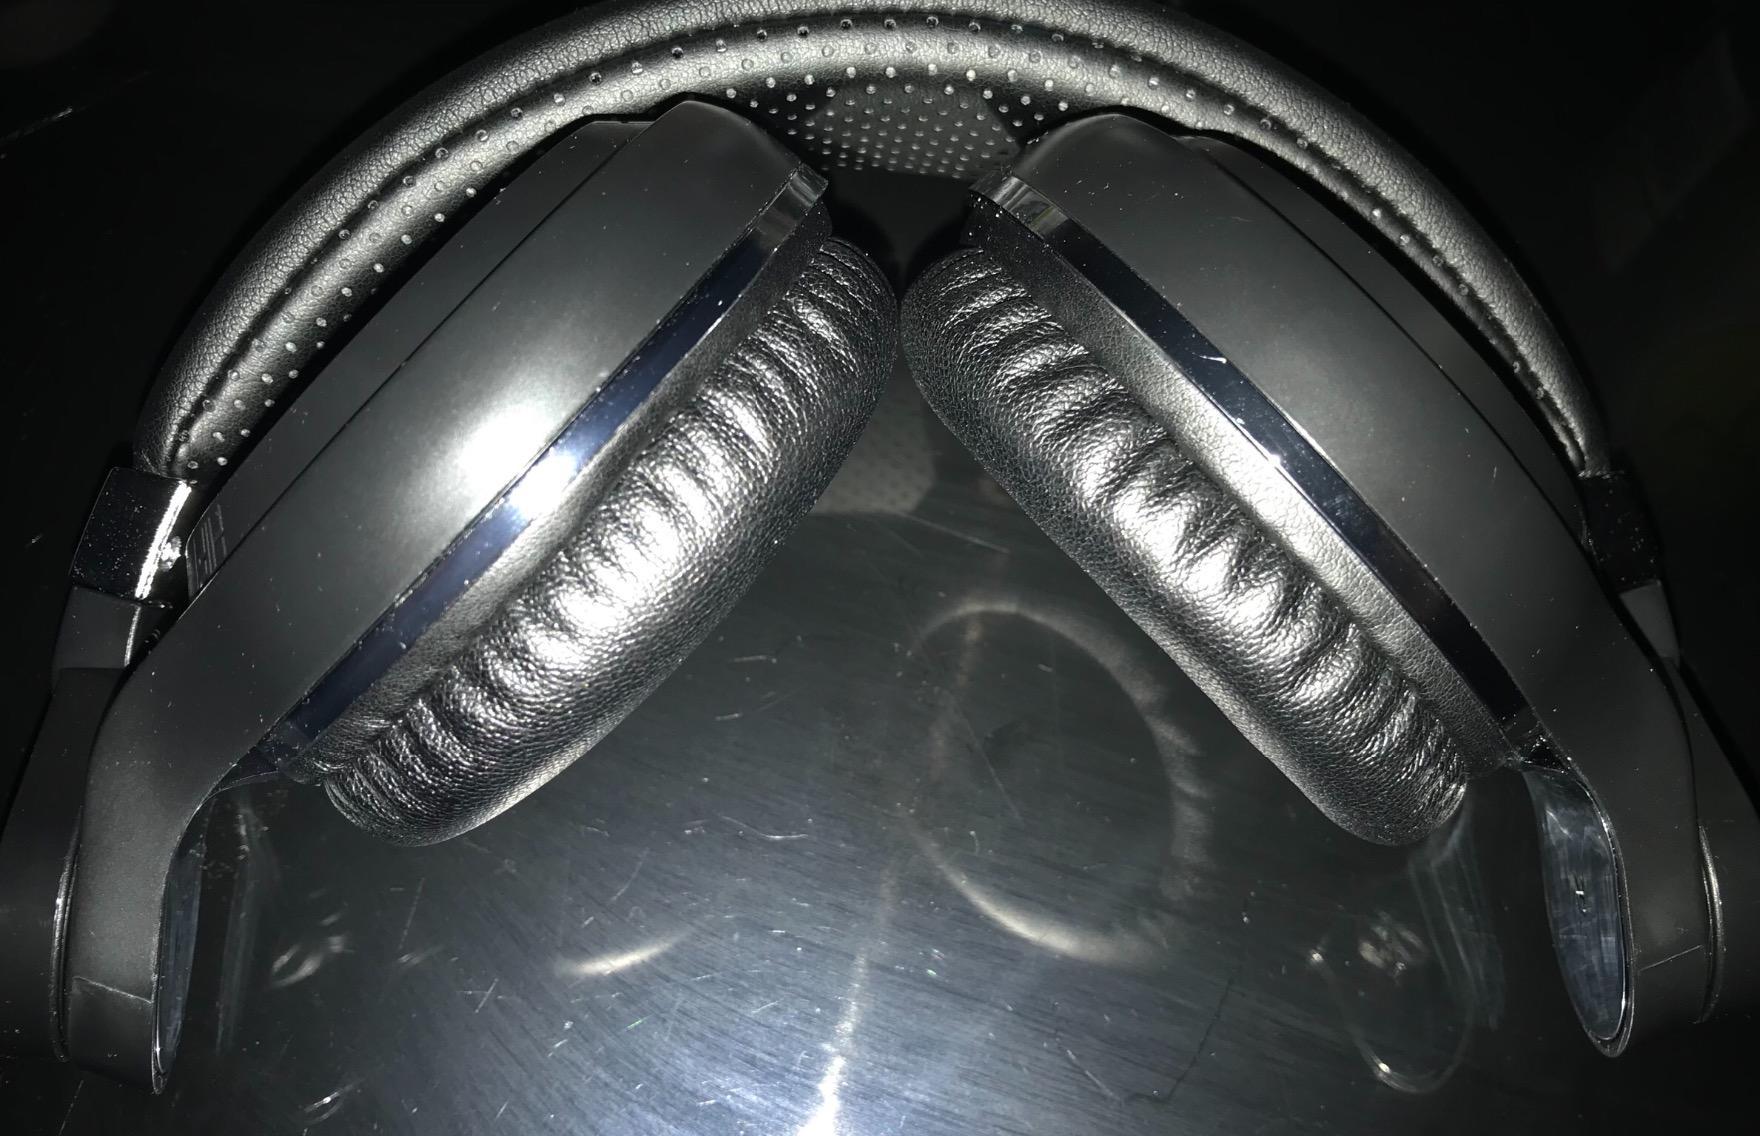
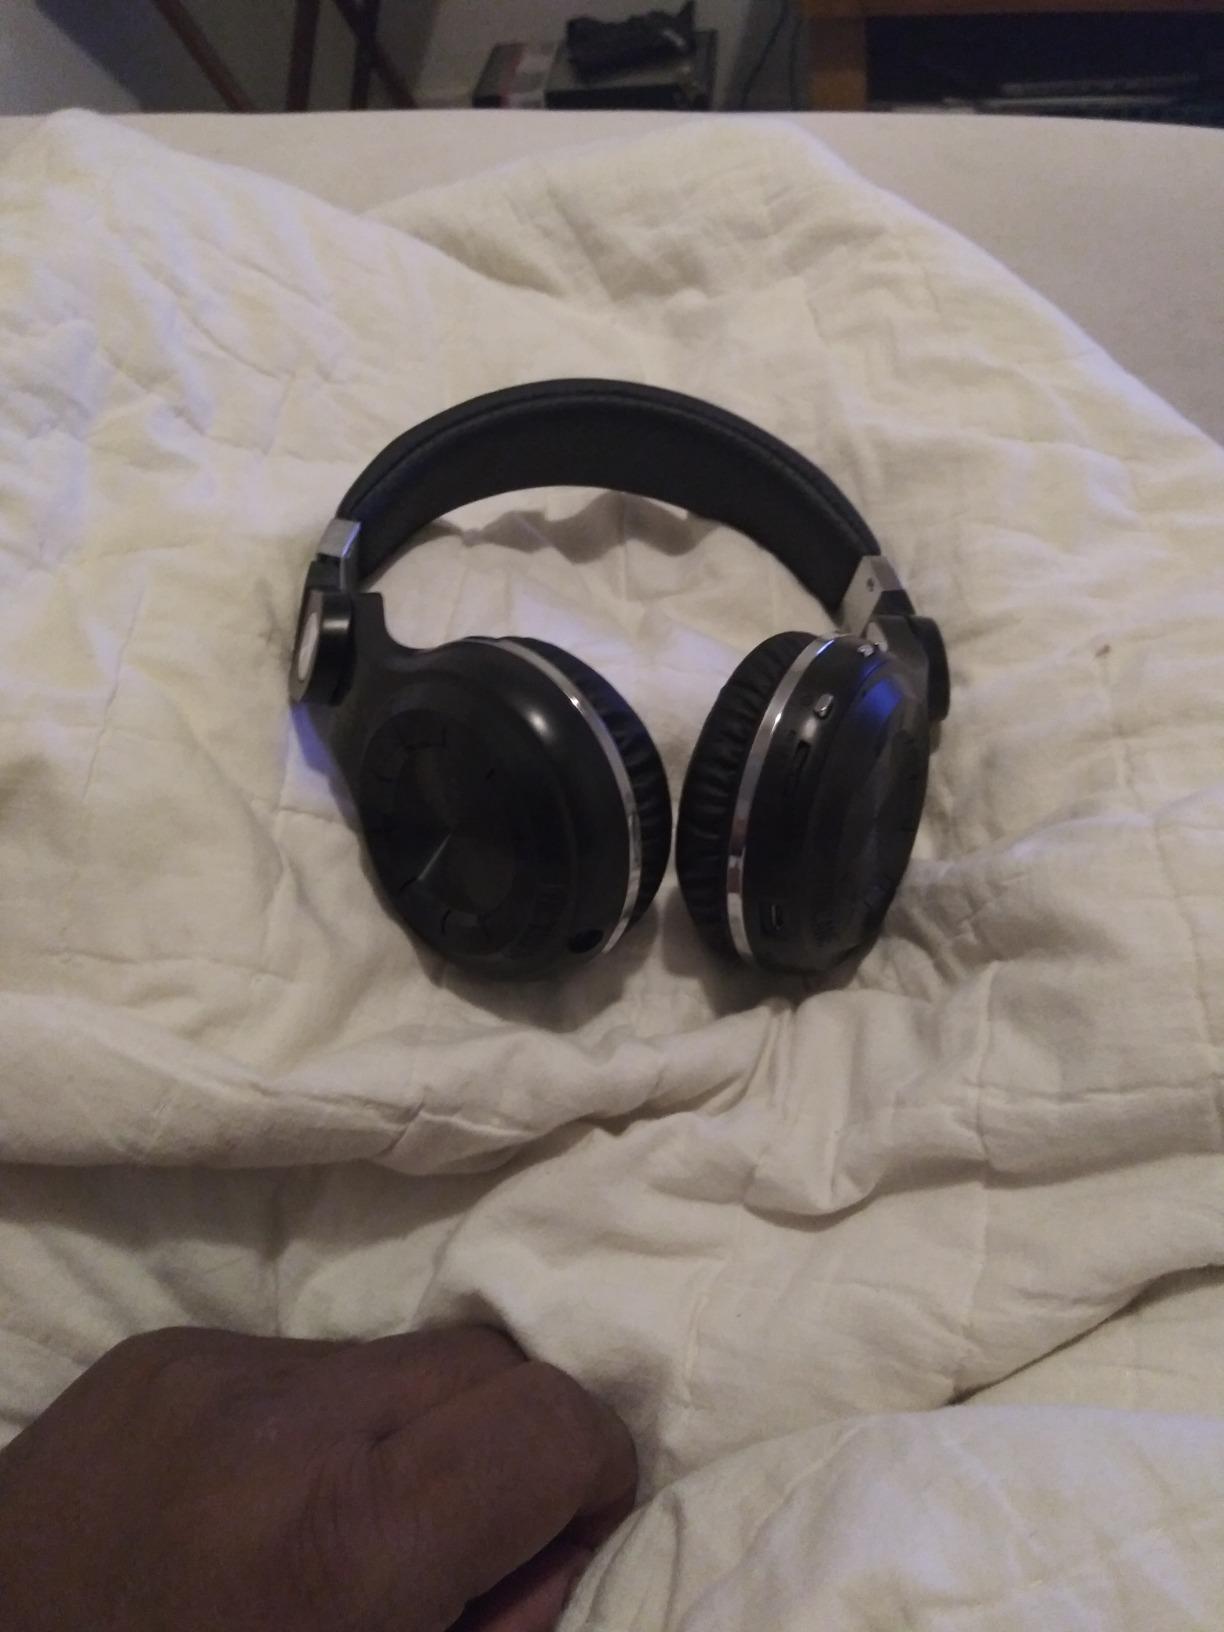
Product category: headphones
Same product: yes